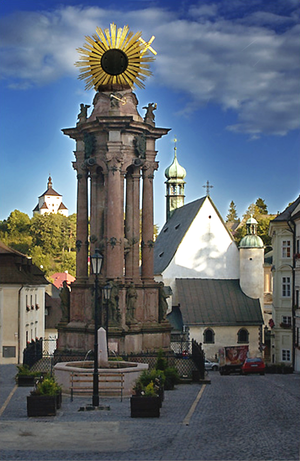
Banská Štiavnica
Banská Štiavnica er en by i det centralige Slovakiet. Byen ligger i regionen Banská Bystrica. Den ligger kun 170 kilometer fra den slovakiske hovedstad Bratislava. Byen har et areal på 46,74 km² og en befolkning på indbyggere.